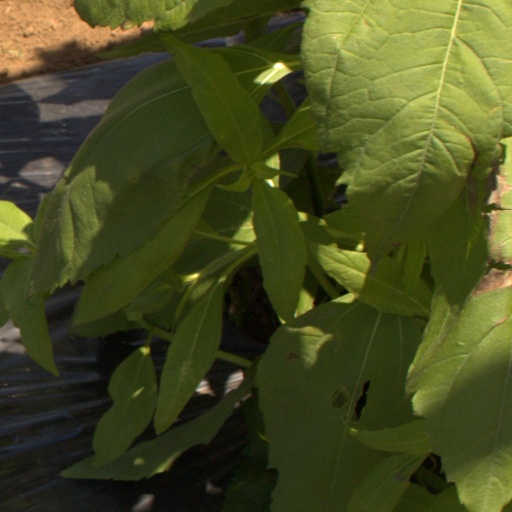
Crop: Jerusalem artichoke